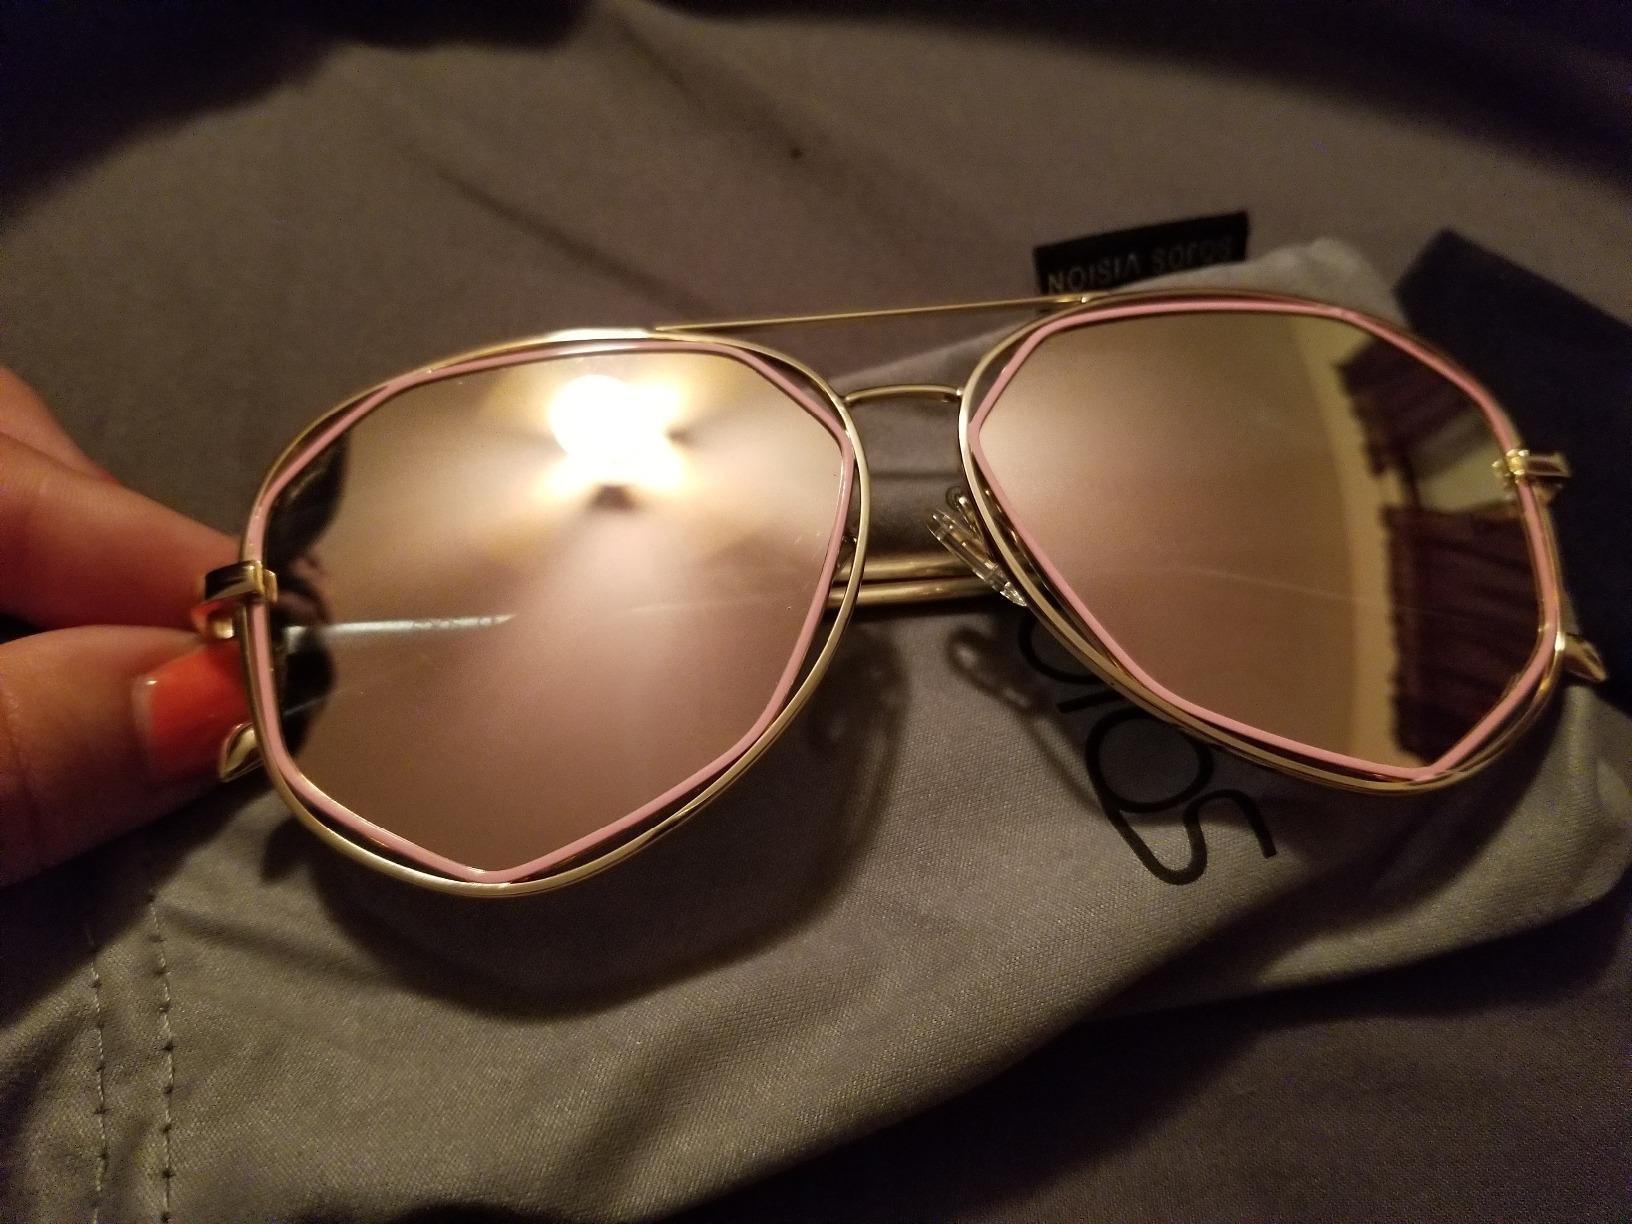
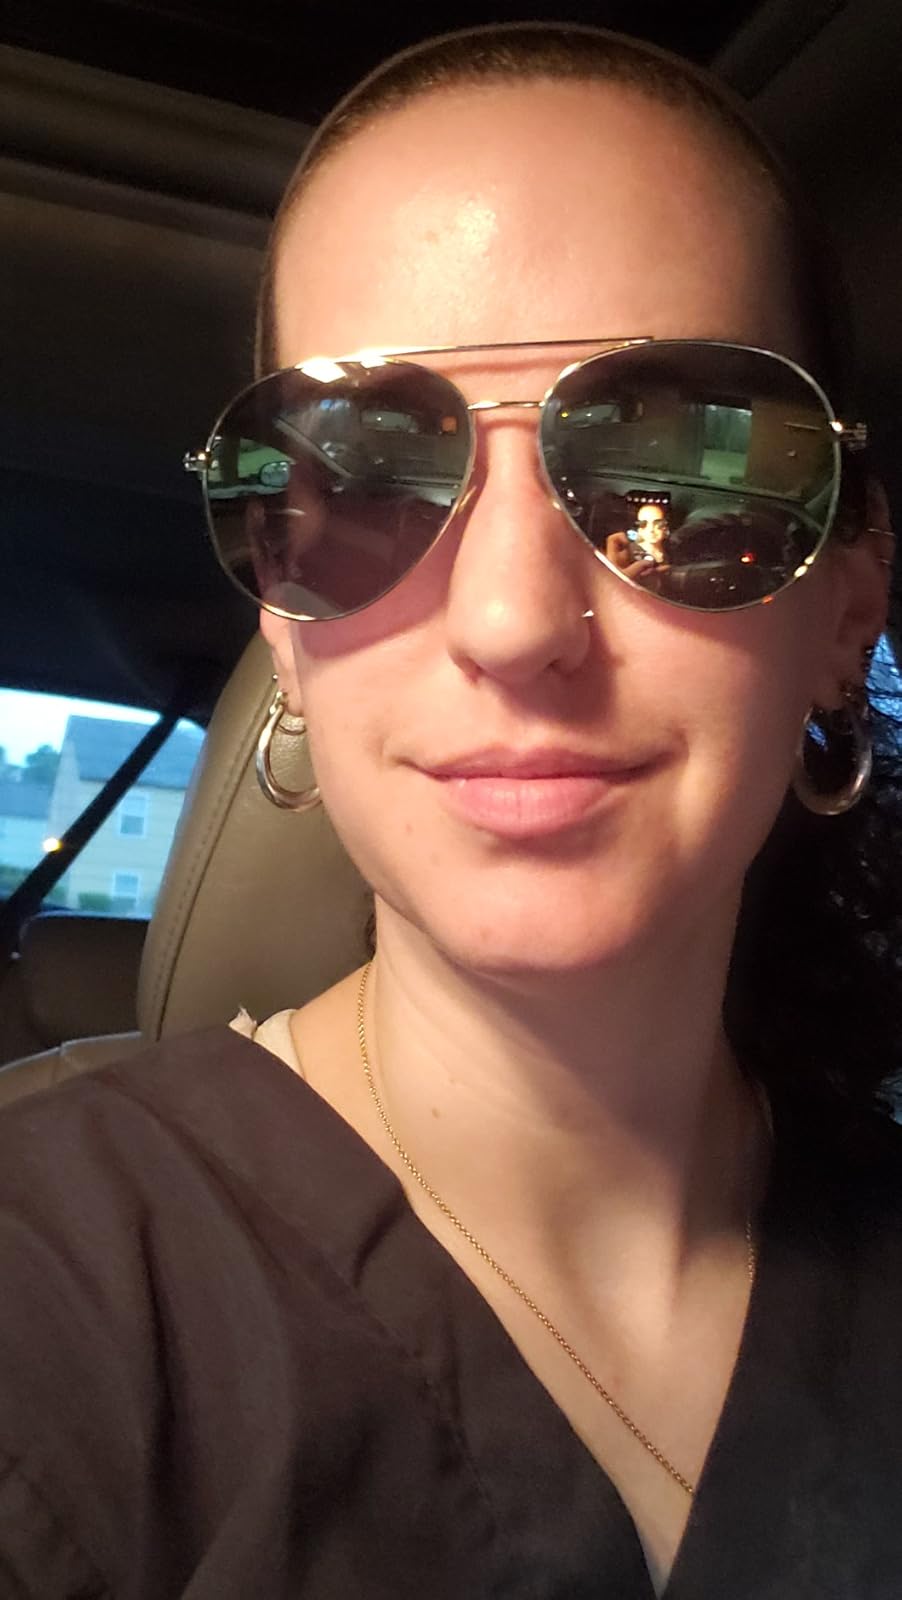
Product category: accessories_sunglasses
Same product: no